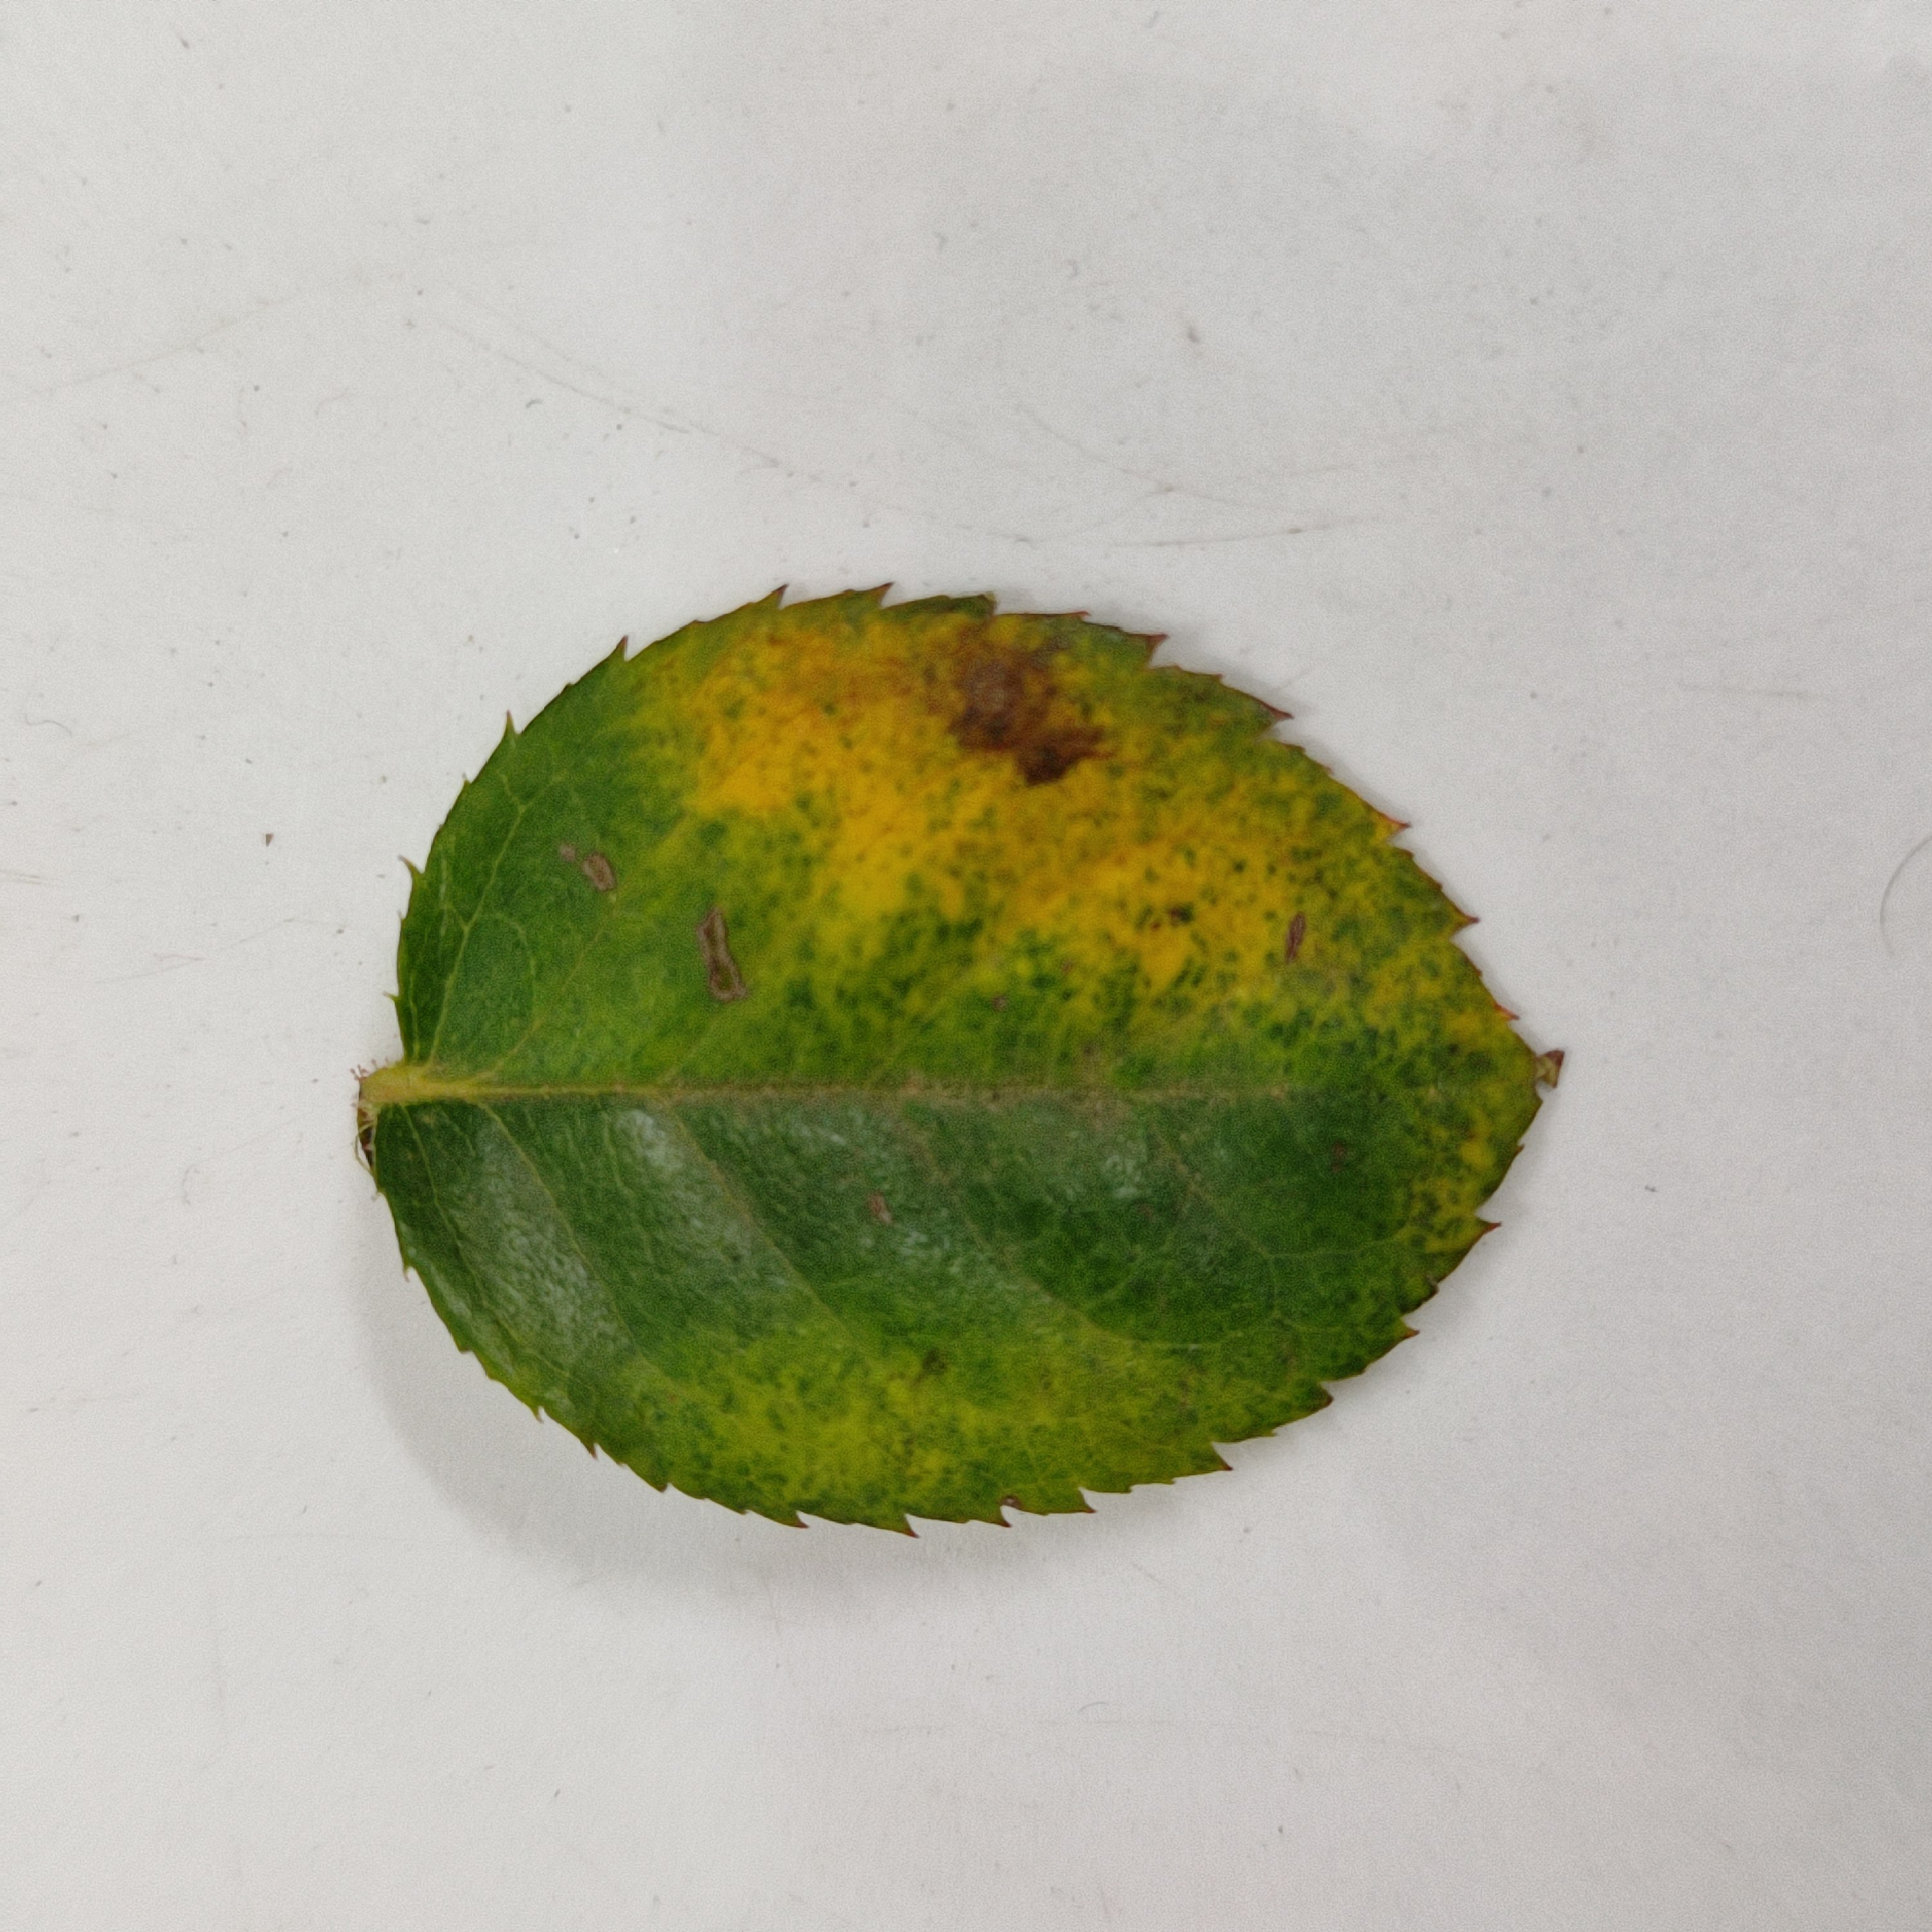
Label: Yellow Mosaic Virus